Patrick Flynn (athlete)

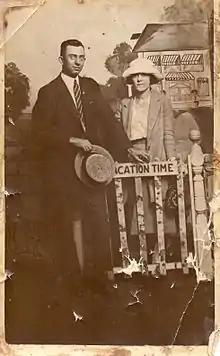
Flynn on vacation with his wife Florence

Patrick J. Flynn was born on 17 December 1894 in County Cork, Ireland. He was the eldest child of farmers Patrick and Ellen Flynn, and had three brothers and one sister. According to the 1901 census the Flynn family were living in Knocknagappul but they had moved to Cloghane in Kildara, Ballinadee by 1911.